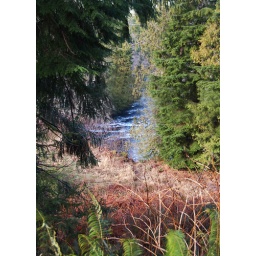
view from the road above. well worn path. probably an awesome swimming spot in the summer!